Book of Genesis

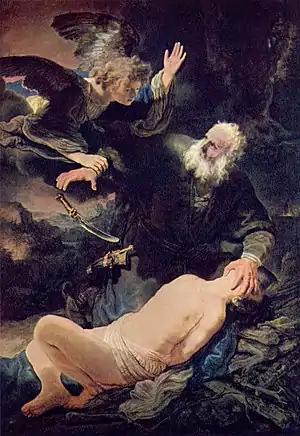
"The Angel Hinders the Offering of Isaac" (Rembrandt, 1635)

Abram, a man descended from Noah, is instructed by God to travel from his home in Mesopotamia to the land of Canaan. There, God makes a promise to Abram, promising that his descendants shall be as numerous as the stars, but that people will suffer oppression in a foreign land for four hundred years, after which they will inherit the land "from the river of Egypt to the great river, the river Euphrates". Abram's name is changed to 'Abraham' and that of his wife Sarai to Sarah (meaning 'princess'), and God says that all males should be circumcised as a sign of his promise to Abraham. Due to her old age, Sarah tells Abraham to take her Egyptian handmaiden, Hagar, as a second wife (to bear a child). Through Hagar, Abraham fathers Ishmael.